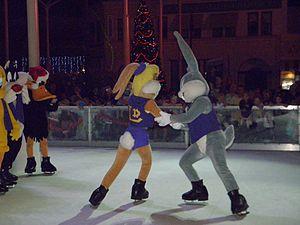
Lola et Bugs Bunny dans le spectacle Looney Tunes on Ice durant les journées White Christmas («
Lola Bunny est un personnage de dessin animé américain créé par les studios Warner Bros. Principal personnage féminin de l'univers Looney Tunes, Lola est une lapine anthropomorphe qui est le pendant féminin de Bugs, dont elle est amoureuse et considérée comme sa petite-amie. Lola apparaît pour la toute première fois dans le film Space Jam.